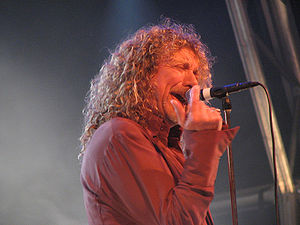
Robert Plant
Robert Anthony Plant er en engelsk sanger, der er mest kendt for sin tid som forsanger i bandet Led Zeppelin.